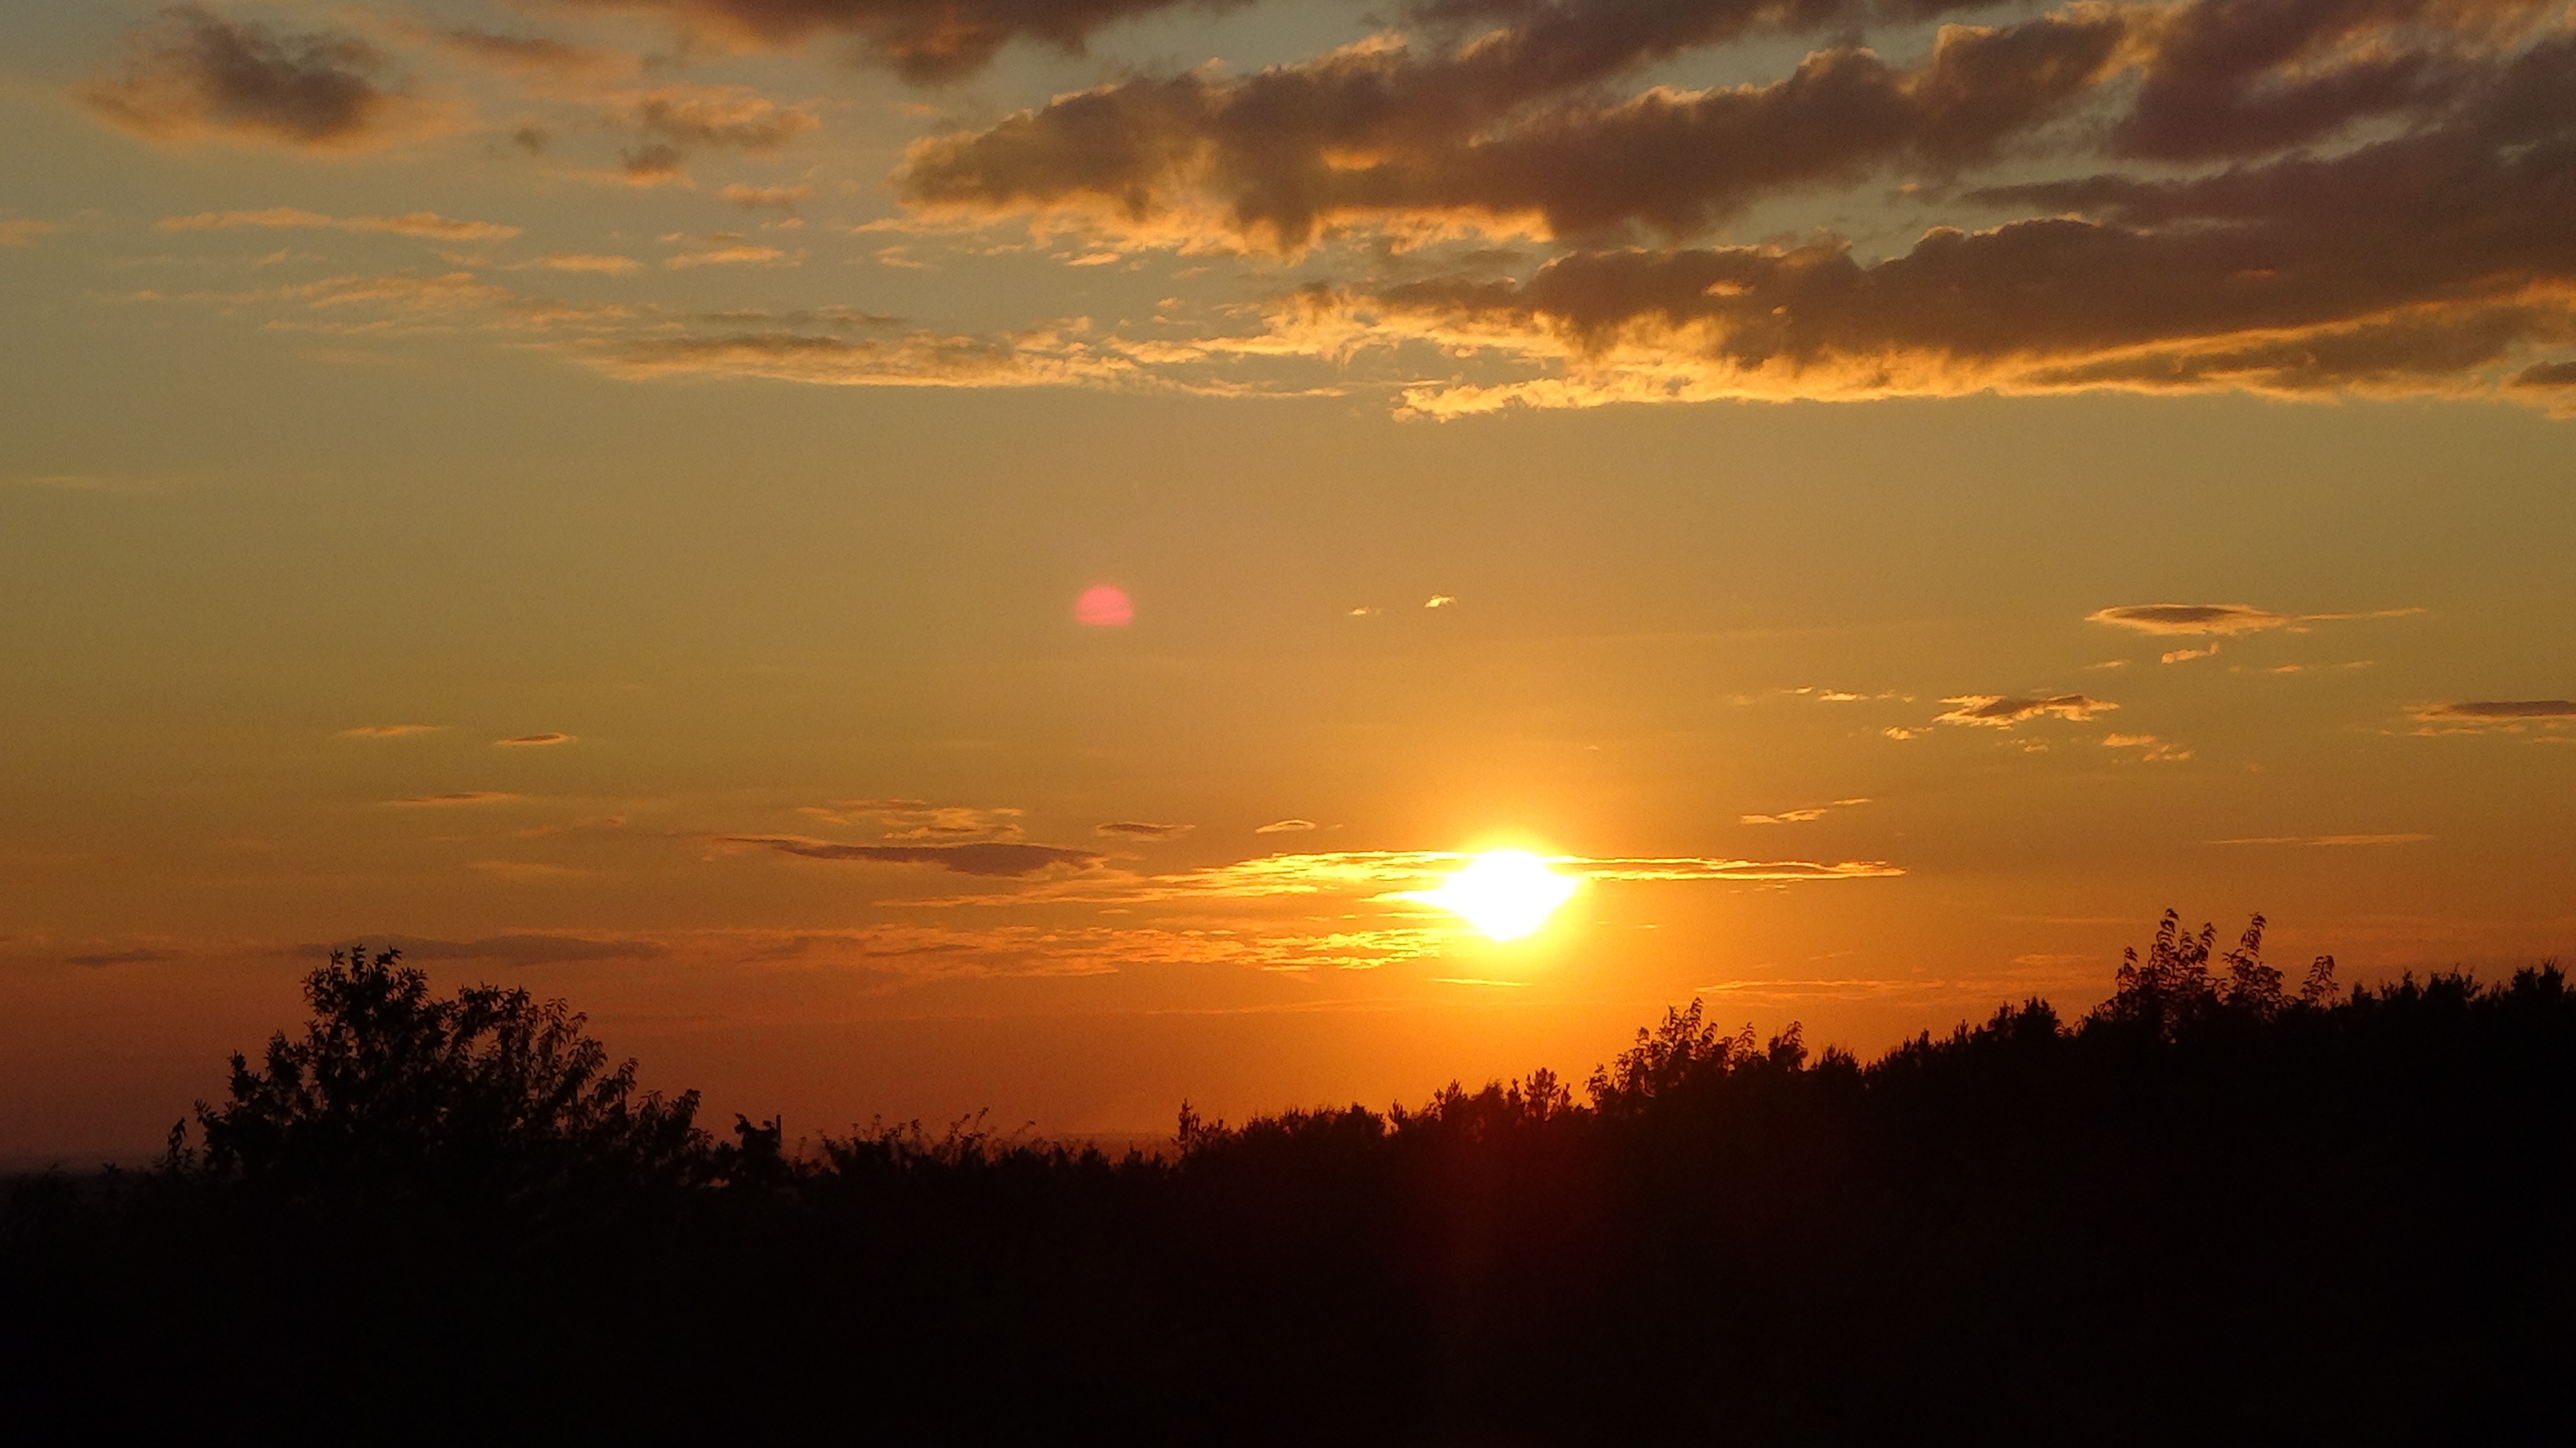
landscape, horizon, cloud, sky, sun, sunrise, sunset, sunlight, morning, dawn, atmosphere, dusk, evening, clouds, poland, afterglow, olkusz, atmospheric phenomenon, red sky at morning